Maxwell (microarchitecture)

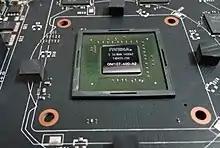
Maxwell 107 chip on GTX 750 Ti graphics card with heatsink removed

First generation Maxwell GPUs (GM107/GM108) were released as GeForce GTX 745, GTX 750/750 Ti, GTX 850M/860M (GM107) and GeForce 830M/840M (GM108). These new chips introduced few consumer-facing additional features, as Nvidia instead focused more on increasing GPU power efficiency. The L2 cache was increased from 256 KiB on Kepler to 2 MiB on Maxwell, reducing the need for more memory bandwidth. Accordingly, the memory bus was reduced from 192 bit on Kepler (GK106) to 128 bit, reducing die area, cost, and power draw.